HC Ässät Pori

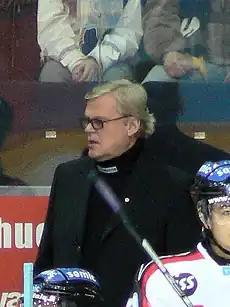
Alpo Suhonen, Ässät's coach from 2007 to 2009

In the 2017–18 season, Ässät played strongly. Jesperi Kotkaniemi was promoted to the SM-liiga line-up from the U20 league. During the World Championship break in November, Ässät strengthened their team with high-class returnees when Jarno Kärki, who moved to Tappara at the end of the previous season, and Sakari Salminen, who had played abroad for many years, returned. In January, Tommi Taimi returned to Ässät. Ässät were among the top six in the regular season throughout the autumn season, returning to 4th place after the Christmas break. After this, though, Ässät's playing worsened and they fired head coach Jyrki Aho. The course of Ässät improved and the team started to win again, finishing in 8th place at the end of the regular season. Ässät sent Lukko directly to the summer holidays with a 2–0 series win and advanced to the semi-finals against Oulun Kärpät. In the series against Kärpät, Ässät were able to challenge them, but the Kärpät eventually won the series 4–1.